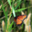
Label: butterfly